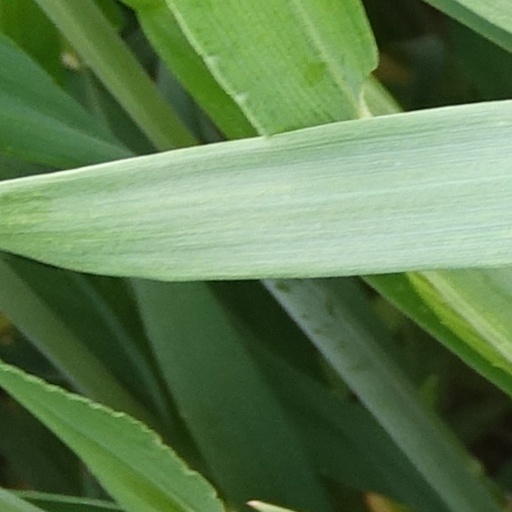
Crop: wheat